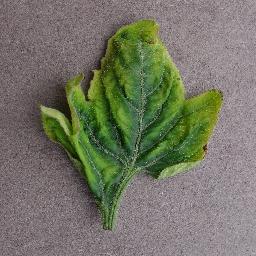
Label: Tomato___Tomato_Yellow_Leaf_Curl_Virus